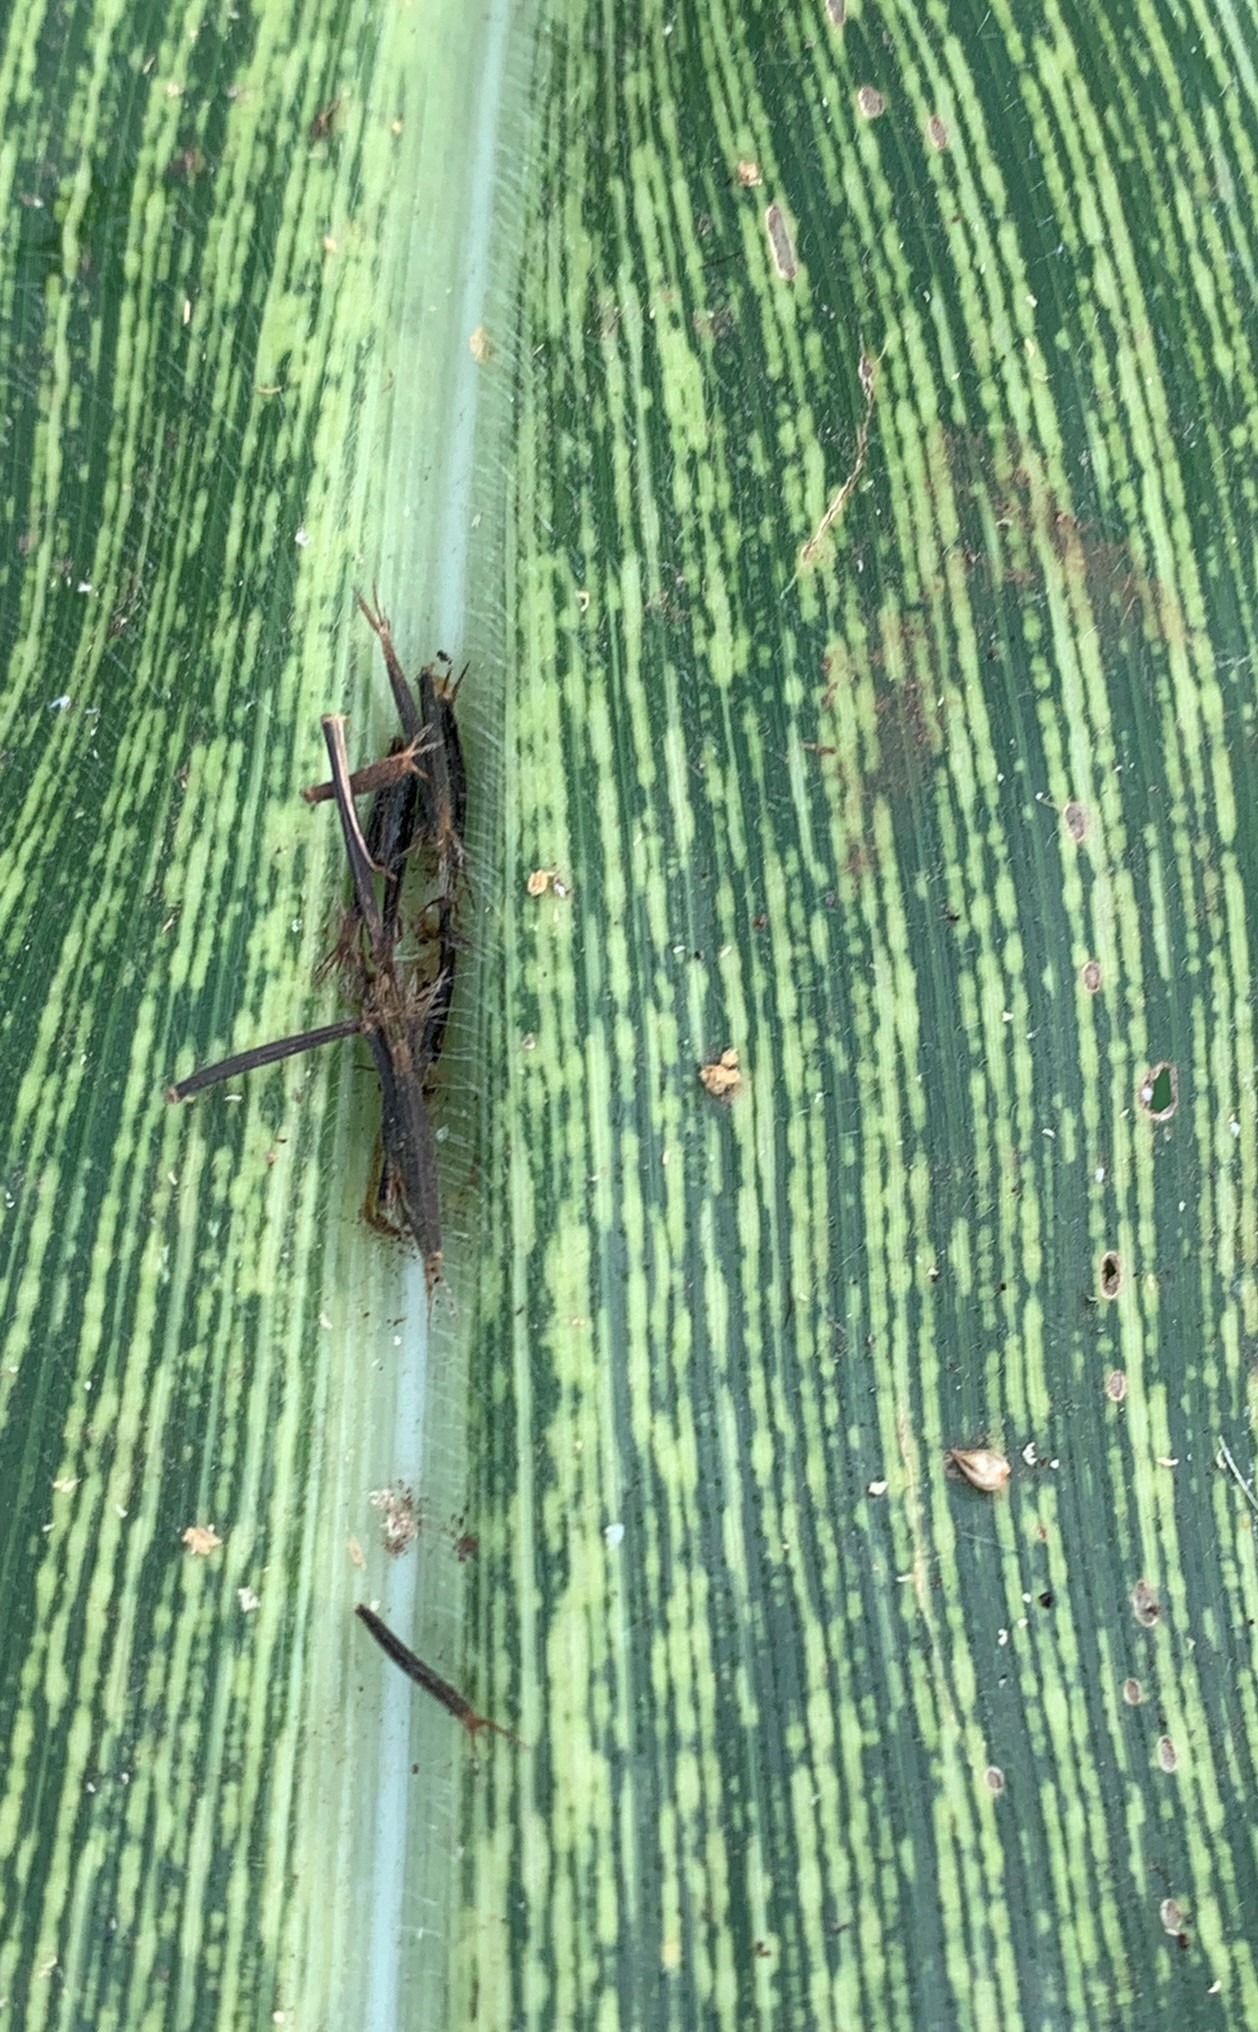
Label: MSV